Camp de Thiaroye

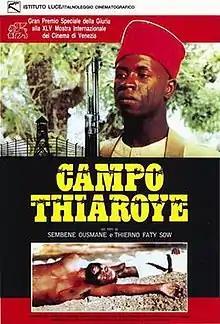
Italian theatrical release poster

Camp de Thiaroye (also known as "The Camp at Thiaroye") is a 1988 Senegalese war-drama film written and directed by Ousmane Sembène and Thierno Faty Sow.